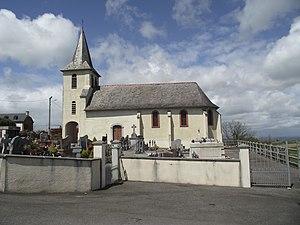
Hitte est une commune française située dans le département des Hautes-Pyrénées, en région Occitanie.